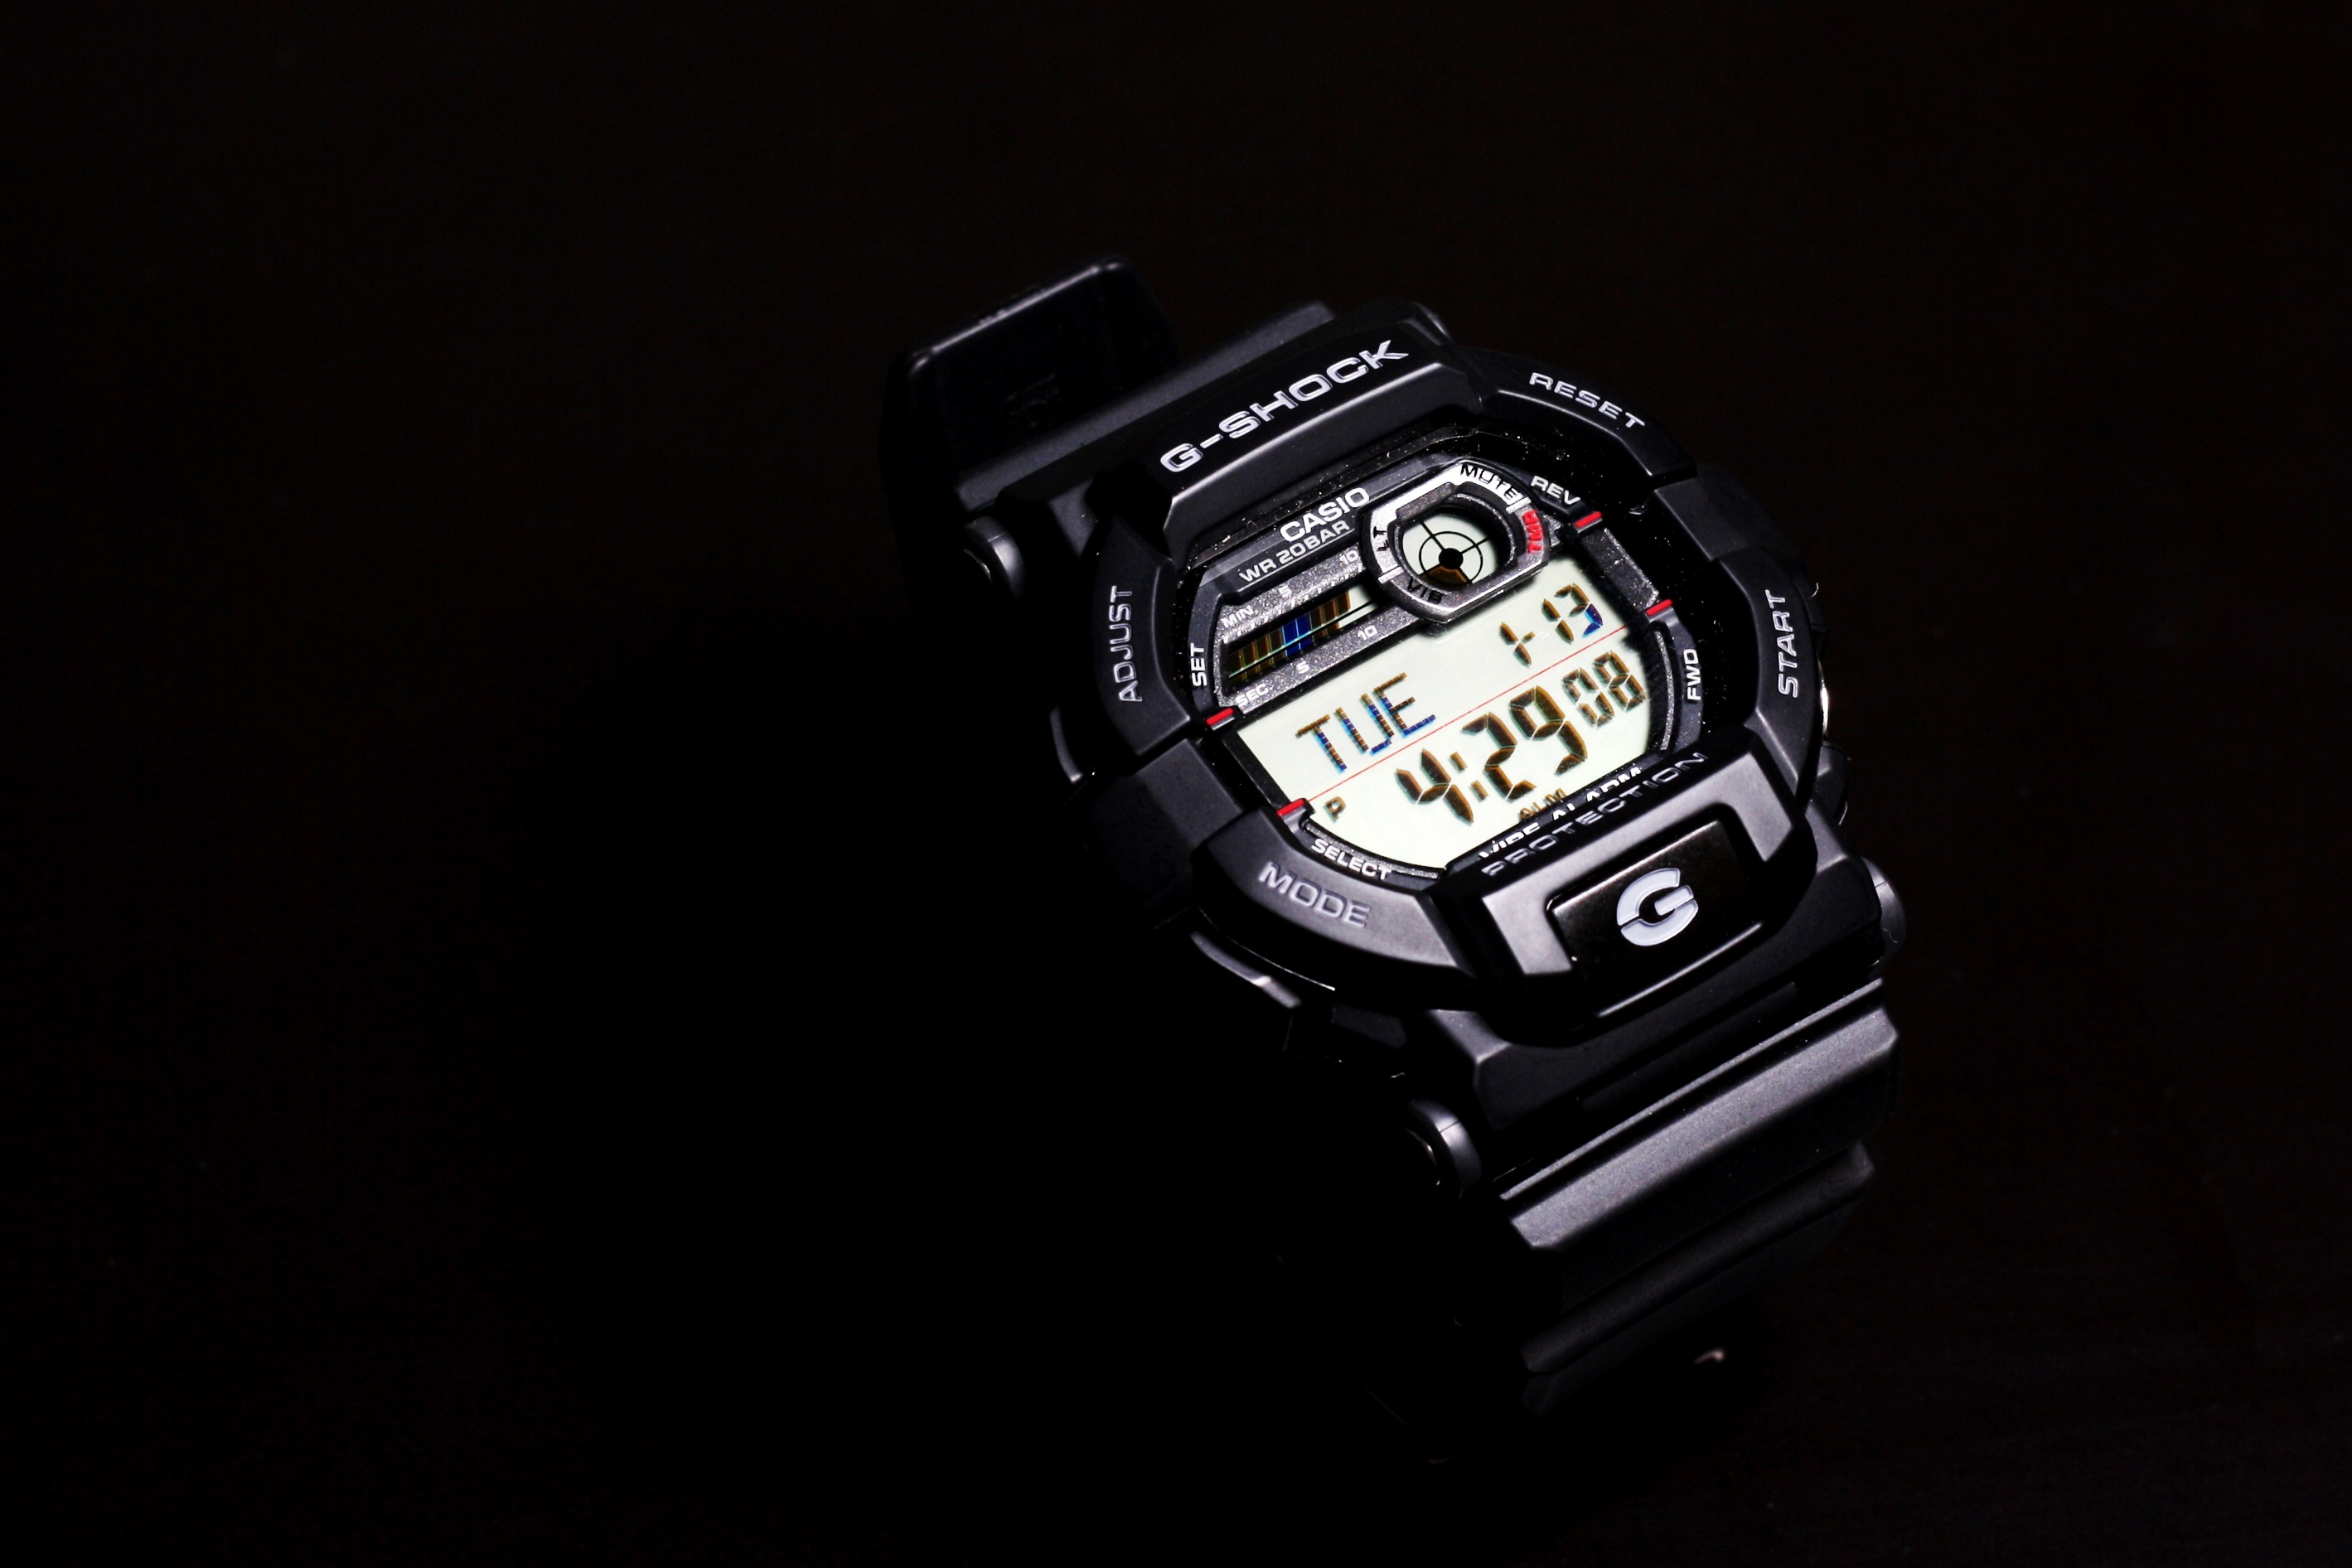
watch, hand, car, time, vehicle, gadget, wristwatch, screenshot, casio, automobile make, g shock